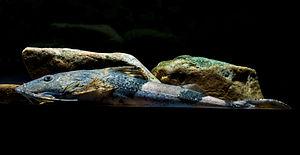
Les siluriformes forment un ordre regroupant les poissons-chats et les silures, il compte environ le quart des espèces de poissons d'eau douce. Ils sont nommés poissons-chats en référence à leurs barbillons, qui ressemblent aux moustaches d'un chat. Malgré leur nom commun, tous les poissons-chats ne sont pas pourvus de barbillons, les caractéristiques qui classent un poisson dans l'ordre des siluriformes sont, en fait, certaines caractéristiques du crâne et de la vessie natatoire.